Cabrini University

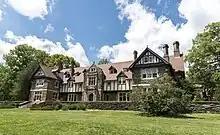
Cabrini University Mansion

The property, originally named Woodcrest, was the estate of James W. Paul, managing partner for Drexel & Company Banking (now JP Morgan Chase) and a member of the wealthy Drexel family from Philadelphia. In 1926 the property was purchased by PhD chemist, gourmet chef, and business Titan John Dorrance, inventor of the process for making condensed soup and president of the Campbell Soup Company. In 1953, the property was purchased by the Missionary Sisters of the Sacred Heart of Jesus (MSC) and renamed "Villa Cabrini" after the organization's namesake, Saint Frances Xavier Cabrini. At first, Villa Cabrini was used as an orphanage, convent, and cloister.